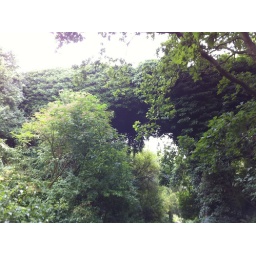
There's a bridge under that big green thing there.